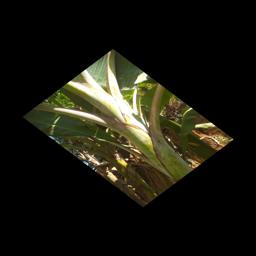
Label: MALBHOG LEAF